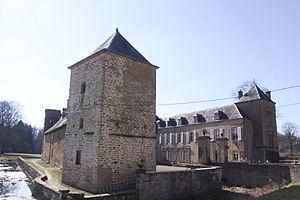
Château de Lamecourt (Rubécourt-et-Lamécourt, Ardennes, France) This building is inscrit au titre des Monuments Historiques. It is indexed in the Base Mérimée, a database of architectural heritage maintained by the French Ministry of Culture,
Le château de Lamecourt est un château situé à Rubécourt-et-Lamécourt, en France.
Cet article recense les monuments historiques des Ardennes, en France.
Rubécourt-et-Lamécourt est une ancienne commune française, située dans le département des Ardennes en région Grand Est.